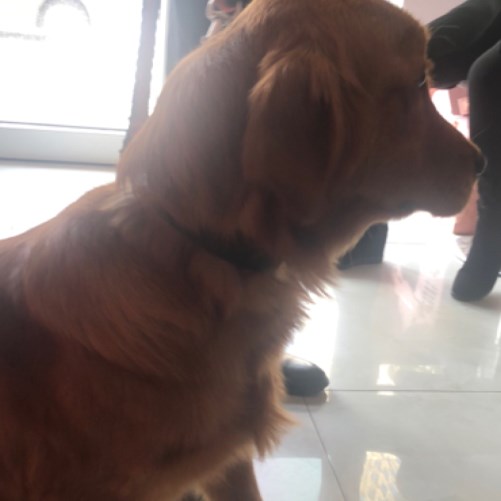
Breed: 5355-n000126-golden_retriever